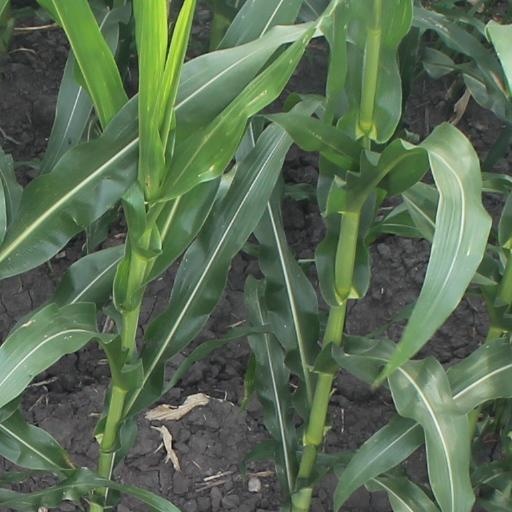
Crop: maize; corn